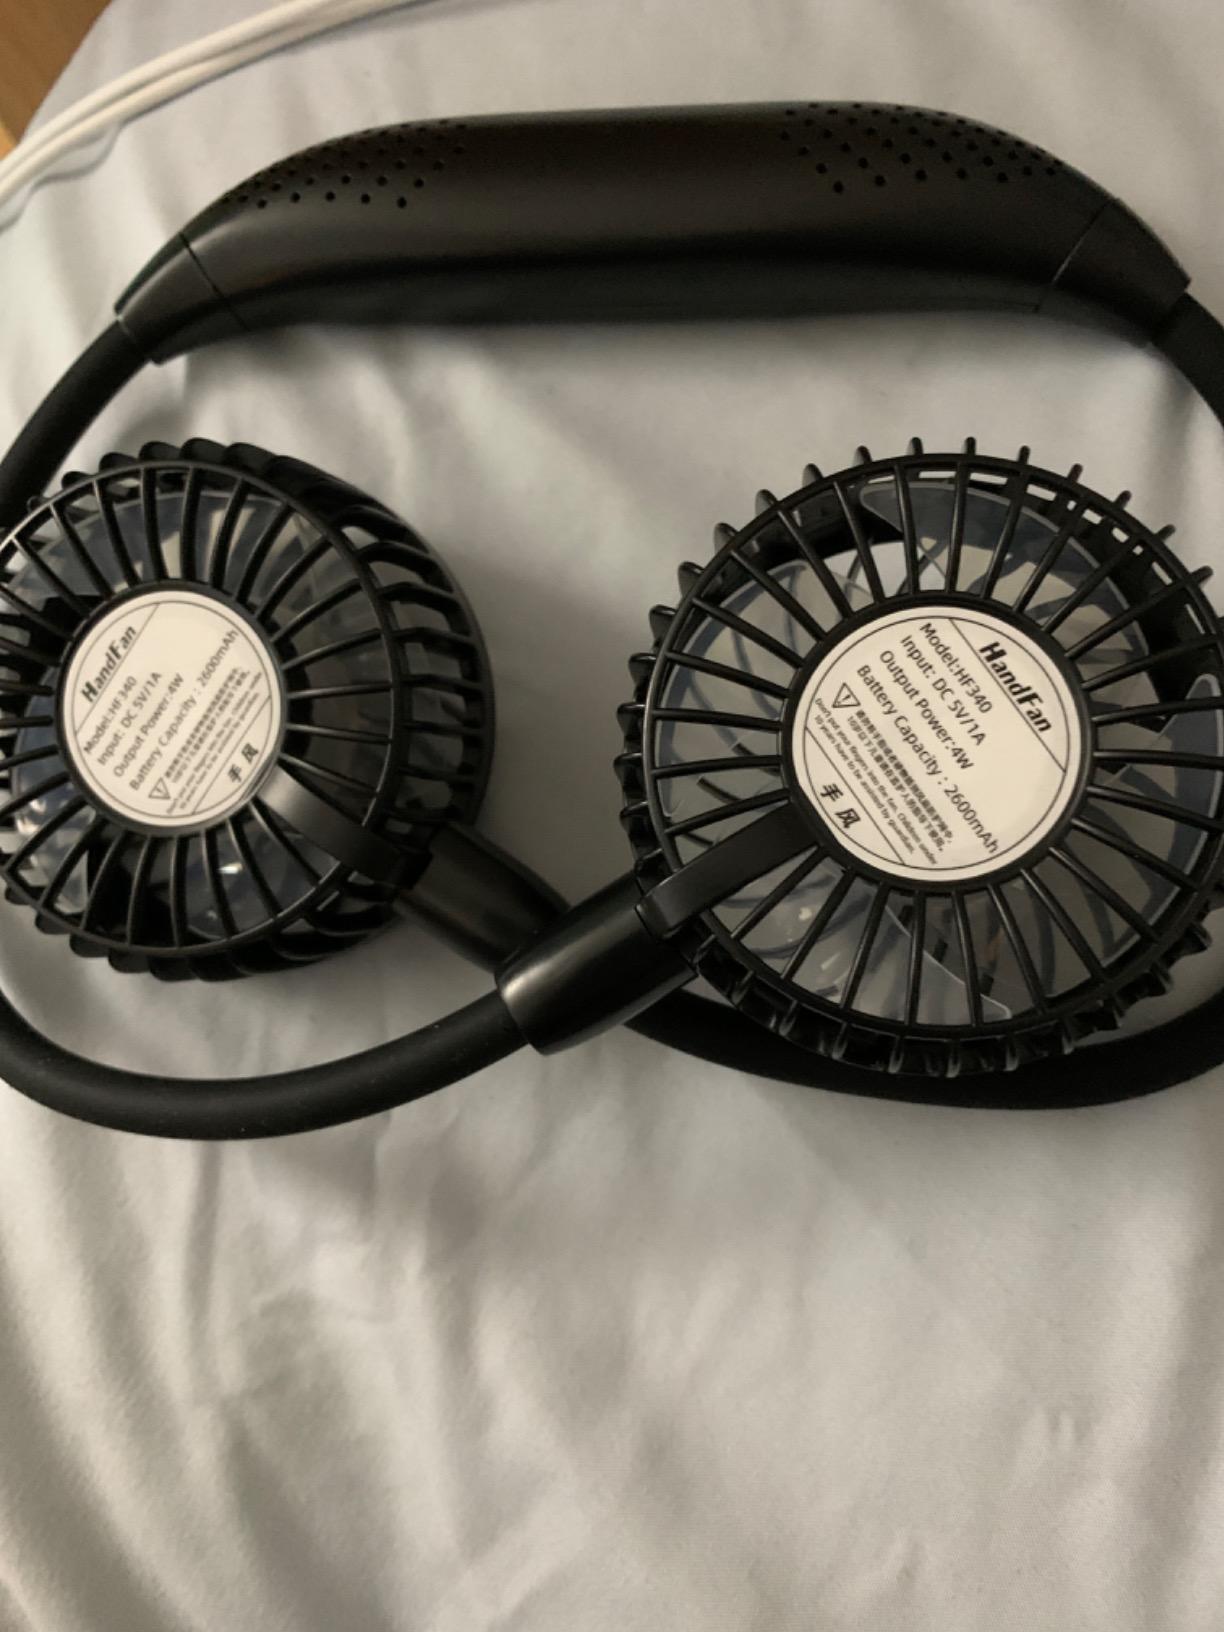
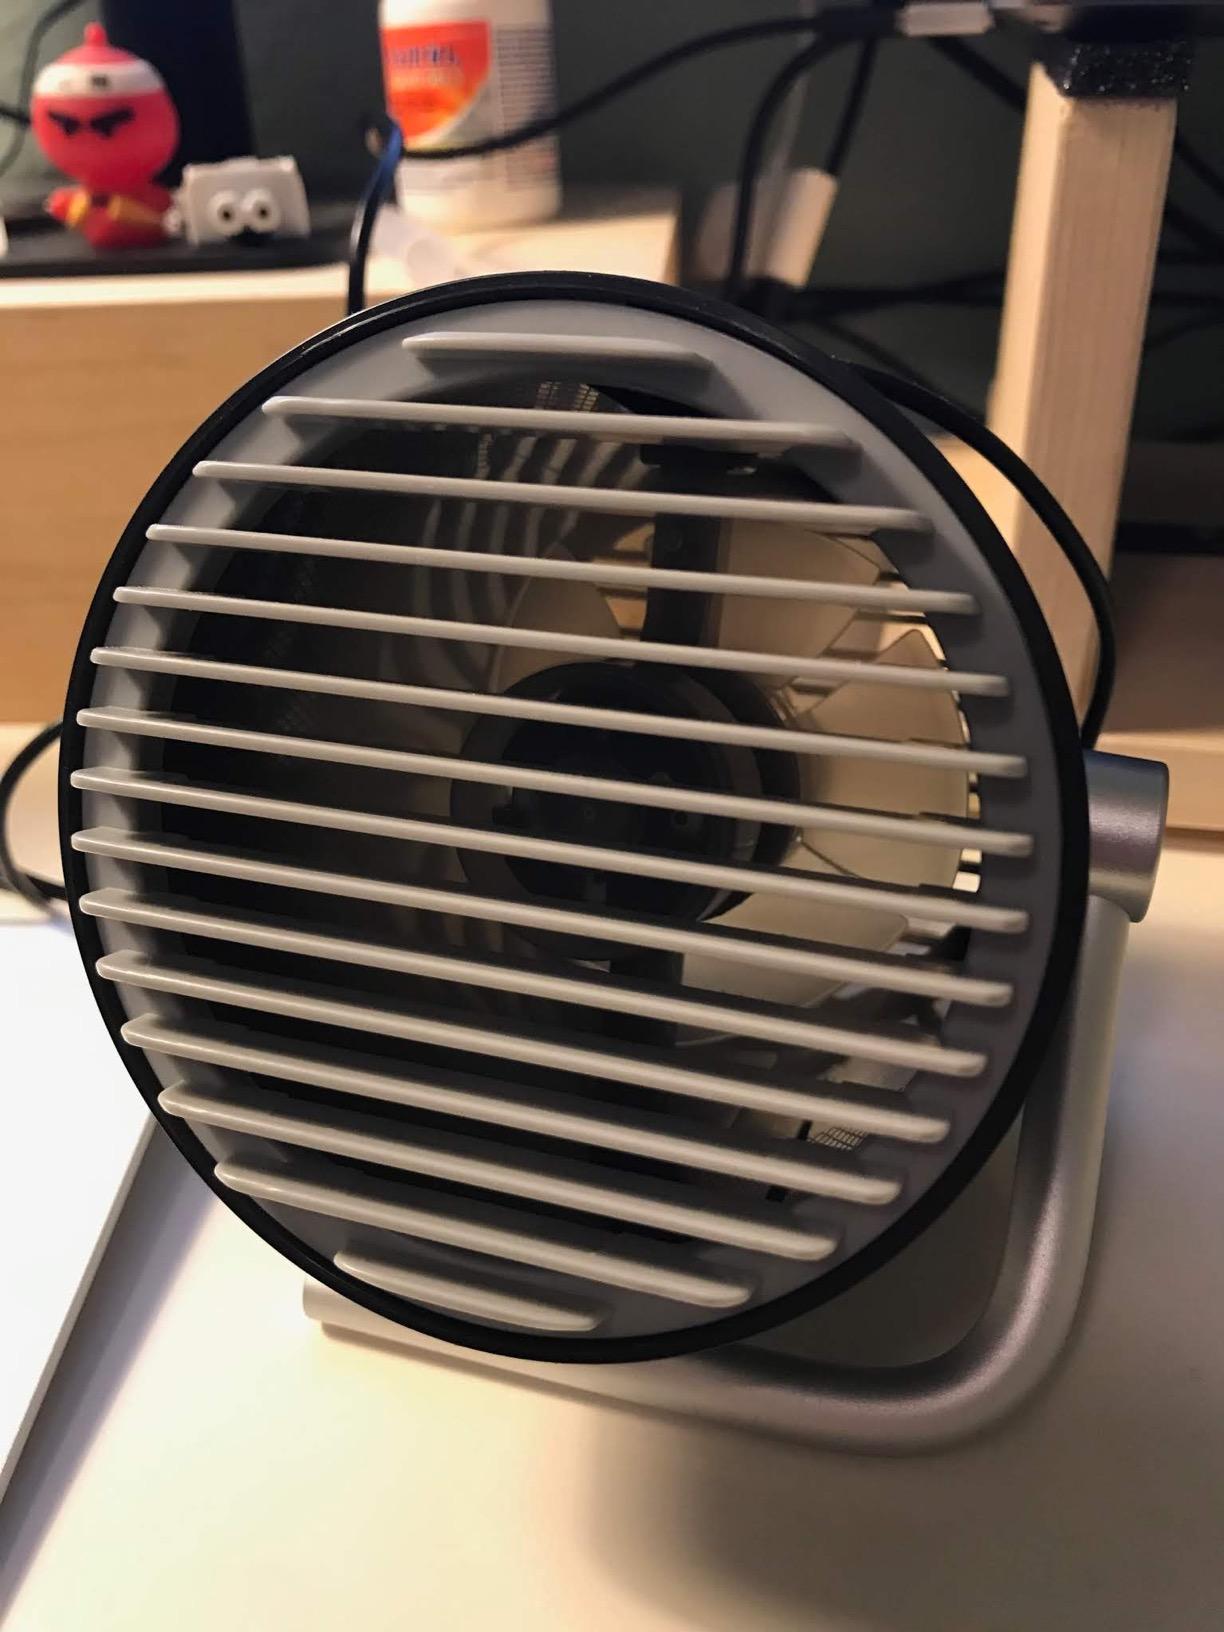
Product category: fan
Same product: no